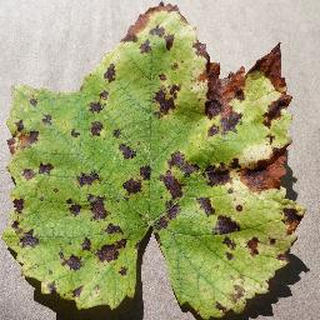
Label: grape_leaf_blight